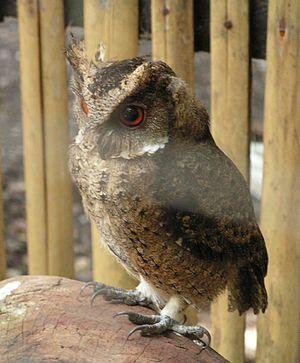
Le Petit-duc de Luçon est une espèce d'oiseaux de la famille des Strigidae.
Le Petit-duc d'Everett est une espèce d'oiseaux de la famille des Strigidae, considérée jusqu'en 2011 comme une sous-espèce du Petit-duc de Luçon.